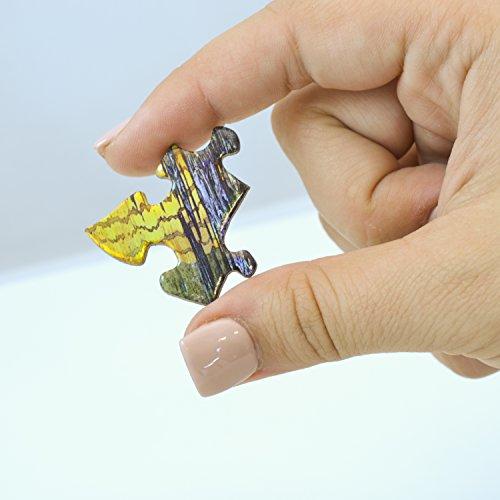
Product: MasterPieces Reflections Jigsaw Puzzle, Breath of Fresh Air, Featuring Art by Dominic Davidson, 750 Pieces
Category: Toys & Games | Puzzles | Jigsaw Puzzles
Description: Read about artist Dominic Davidson and collect the Reflections series.
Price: $13.00
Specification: ProductDimensions:2x8x8inches|ItemWeight:15.8ounces|ShippingWeight:1.1pounds(Viewshippingratesandpolicies)|DomesticShipping:ItemcanbeshippedwithinU.S.|InternationalShipping:ThisitemcanbeshippedtoselectcountriesoutsideoftheU.S.LearnMore|ASIN:B06W2LF7QB|Itemmodelnumber:31756|Manufacturerrecommendedage:13yearsandup